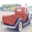
Label: pickup_truck